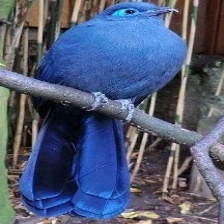
Species: BLUE COAU
Scientific name: COUA CAERULEA